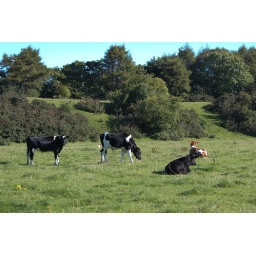
Across his house in the field - cows grazing.